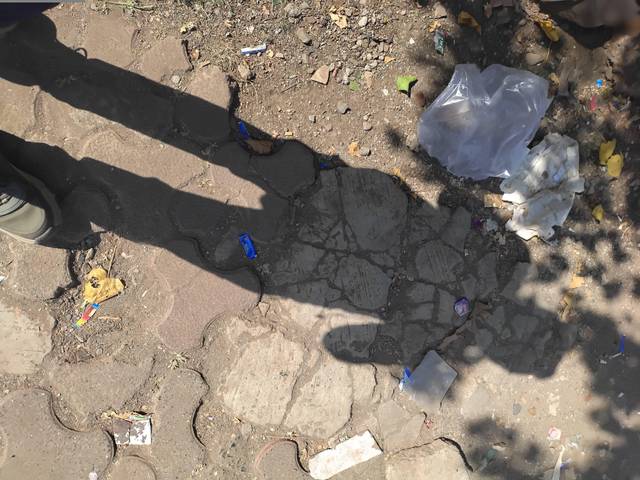
Region: India
Coordinates: 19.211, 72.855